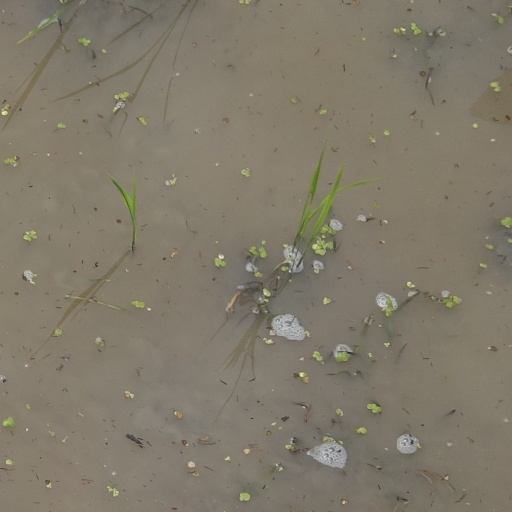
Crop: rice